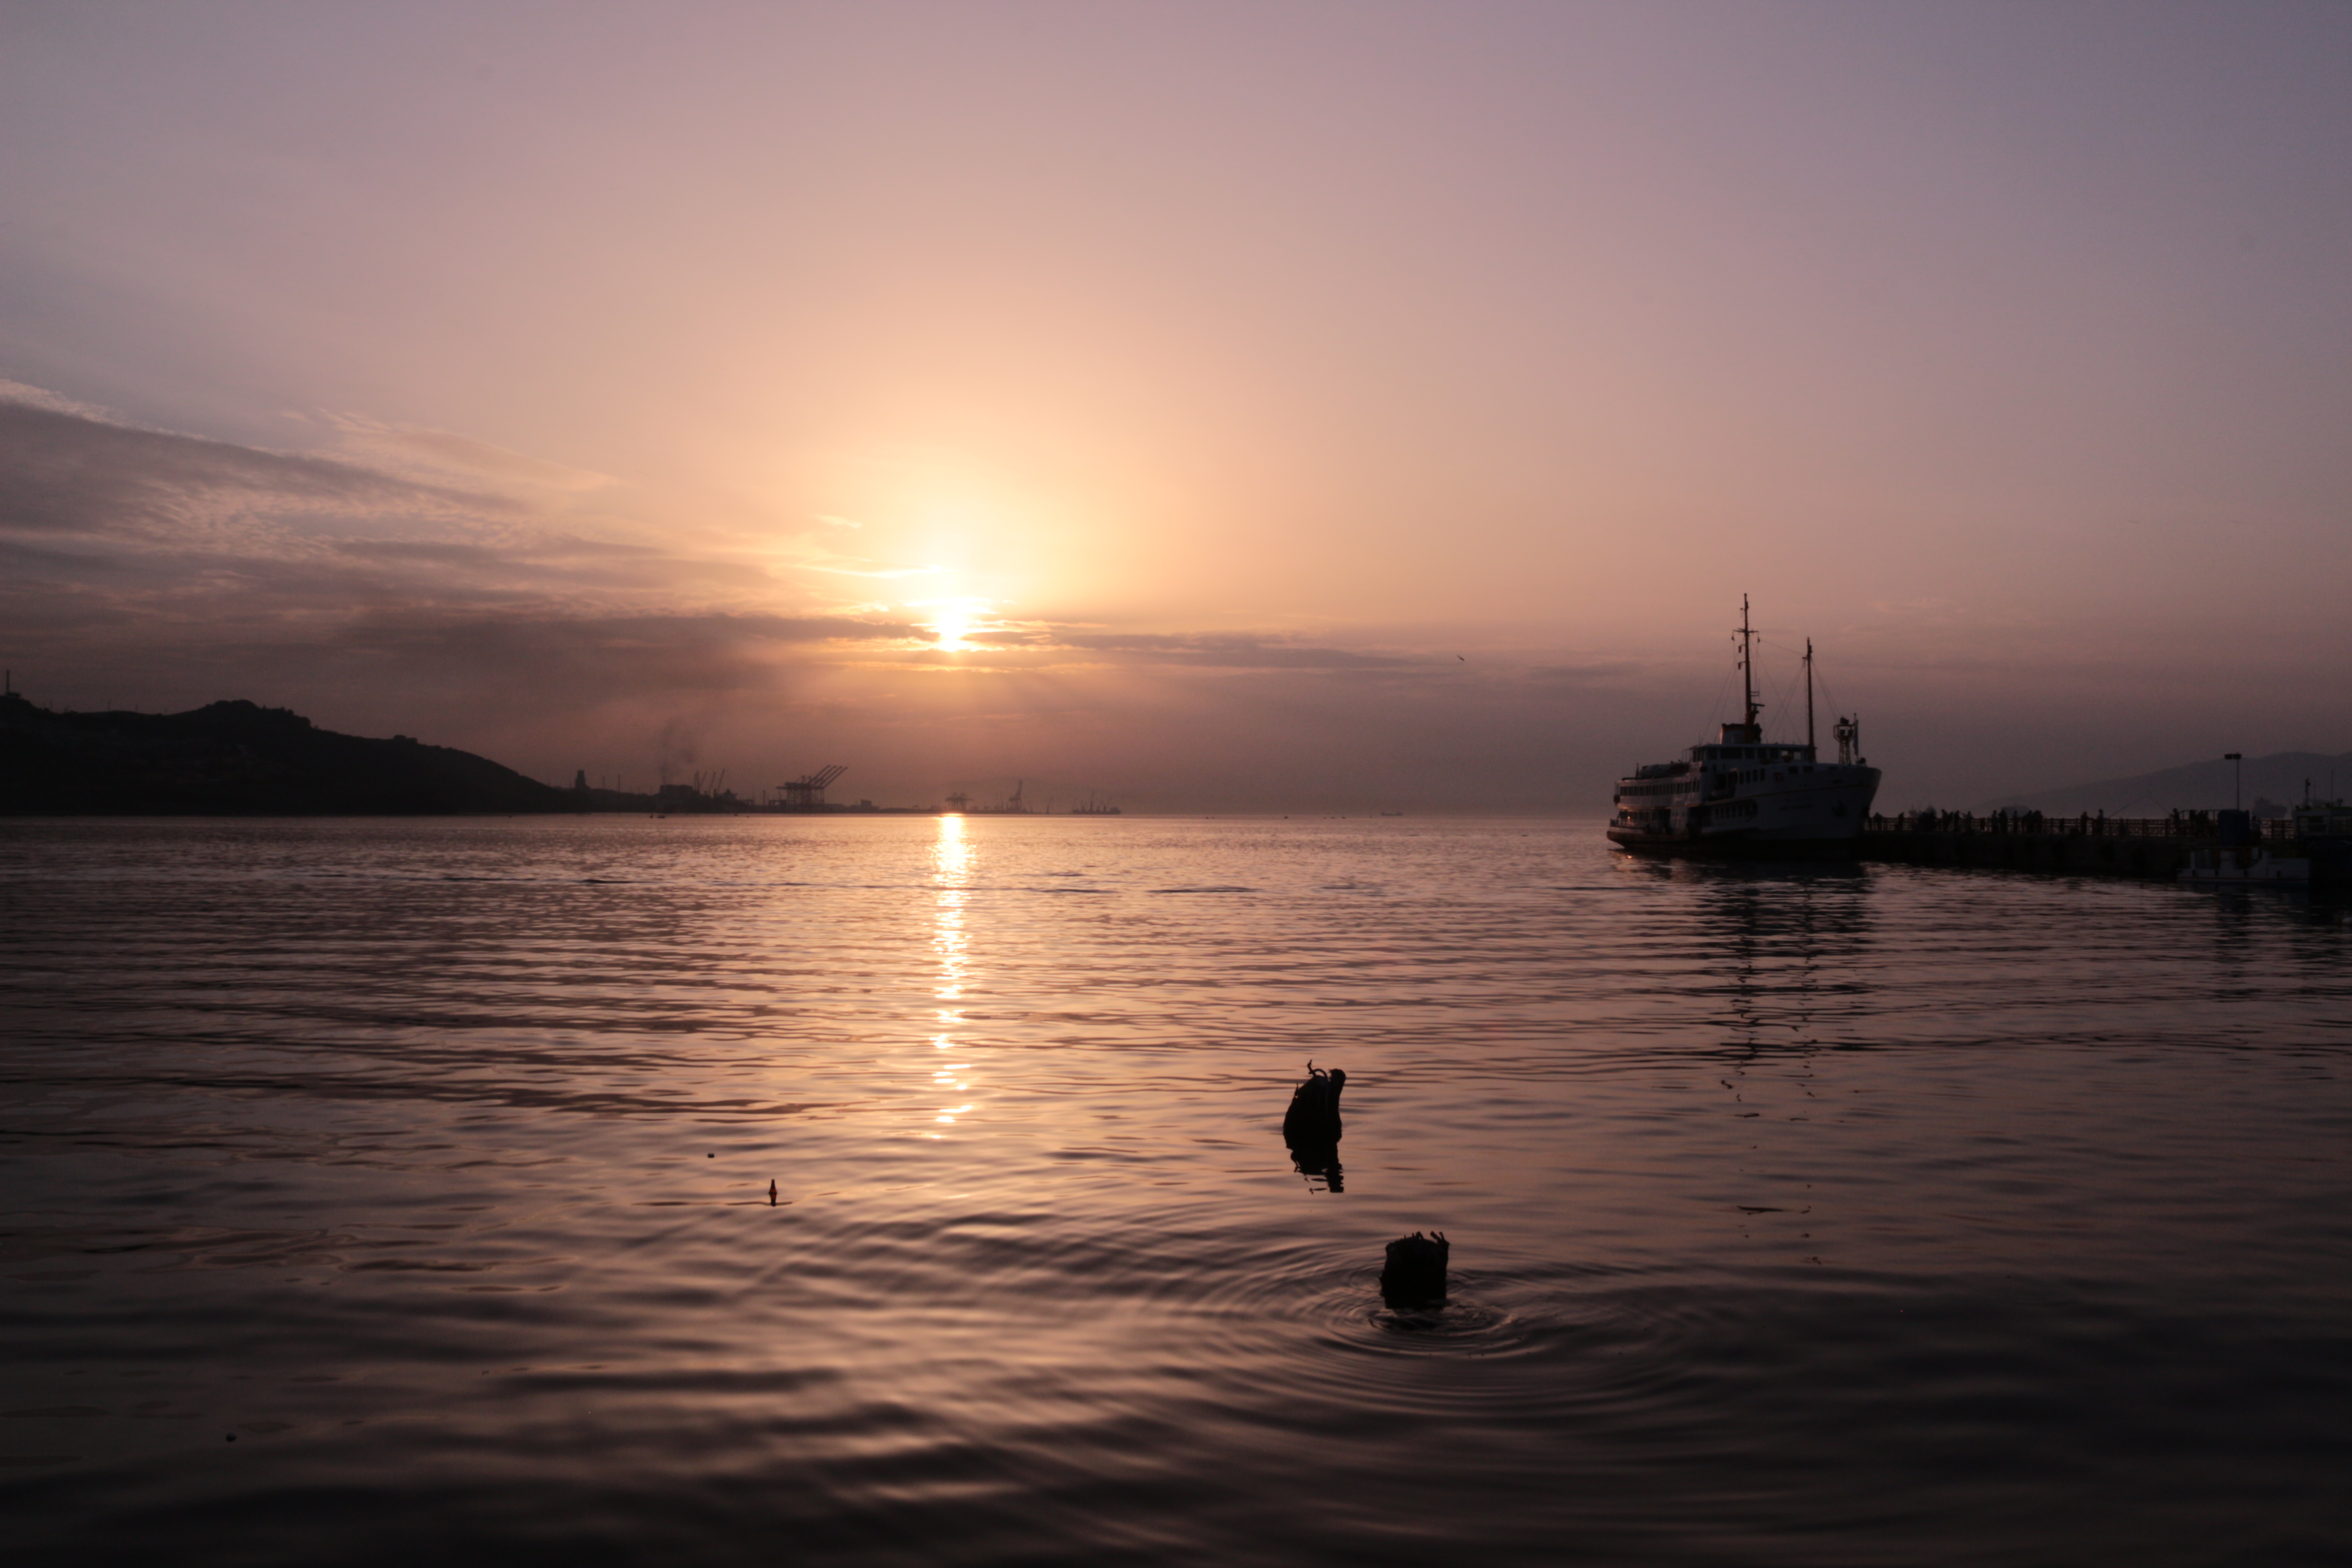
sunset, waterway, sky, water, horizon, calm, river, sea, sunrise, reflection, afterglow, evening, morning, dusk, lake, sun, ocean, shore, loch, dawn, cloud, reservoir, landscape, recreation, inlet, coast